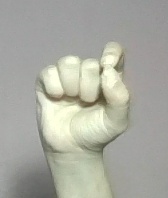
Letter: fa